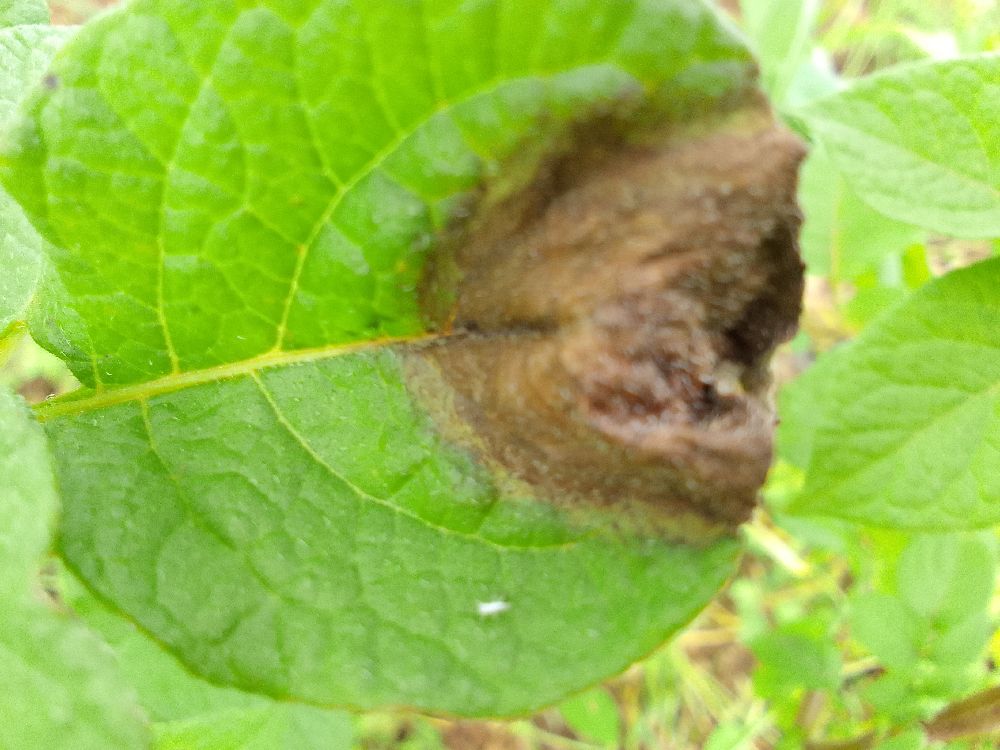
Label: Late blight